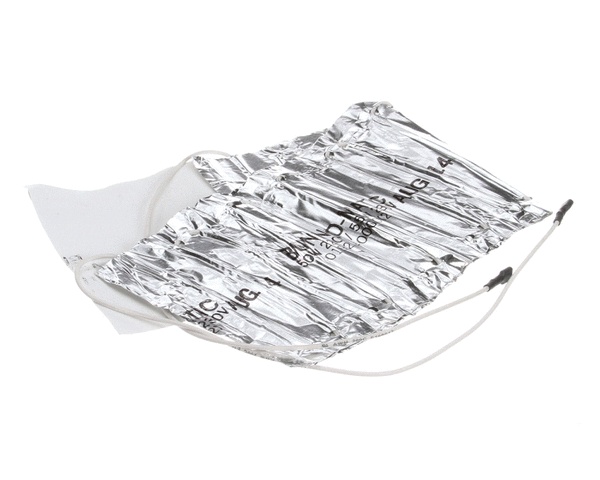
01927.0000
01927.0000
Brand: BUNN PARTS
Category: Home & Garden > Kitchen & Dining > Kitchen Appliance Accessories > Coffee Maker & Espresso Machine Accessories > Coffee Decanter Warmers